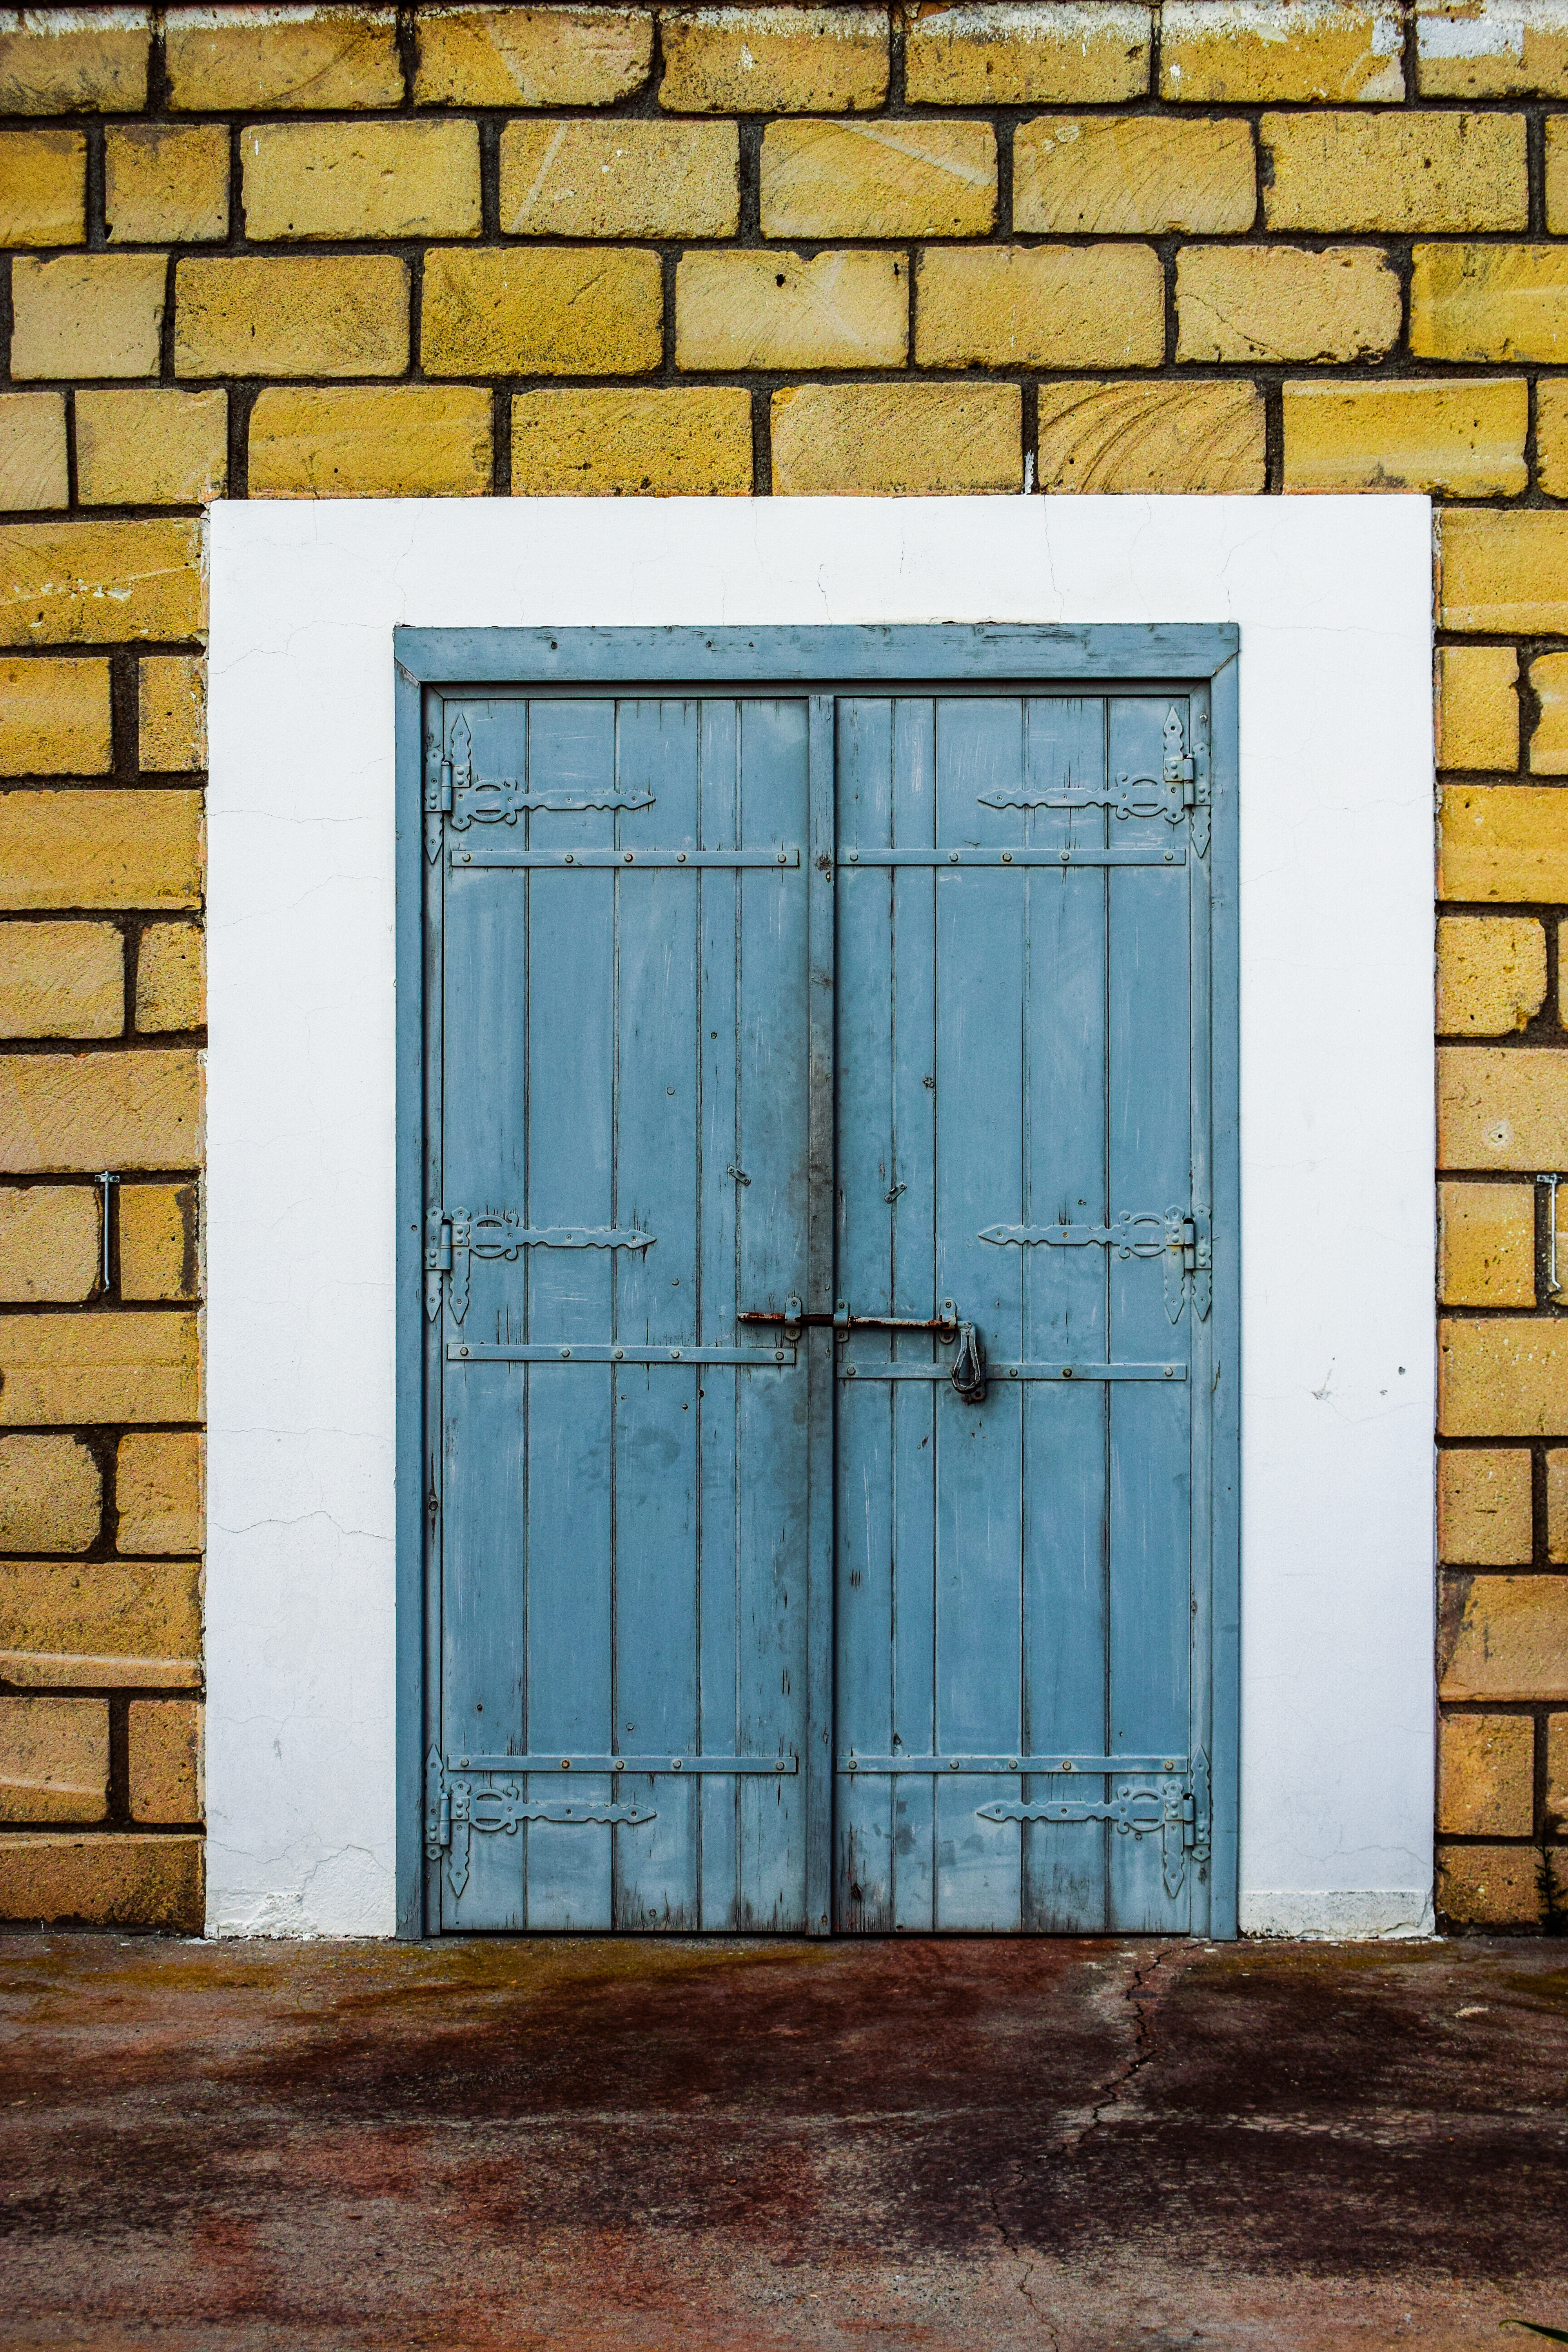
architecture, wood, window, glass, wall, arch, entrance, facade, blue, brick, door, material, wooden, symmetry